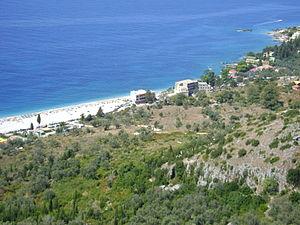
Dhërmi est un village du comté de Vlorë en Albanie qui fait partie de la municipalité de Himarë.